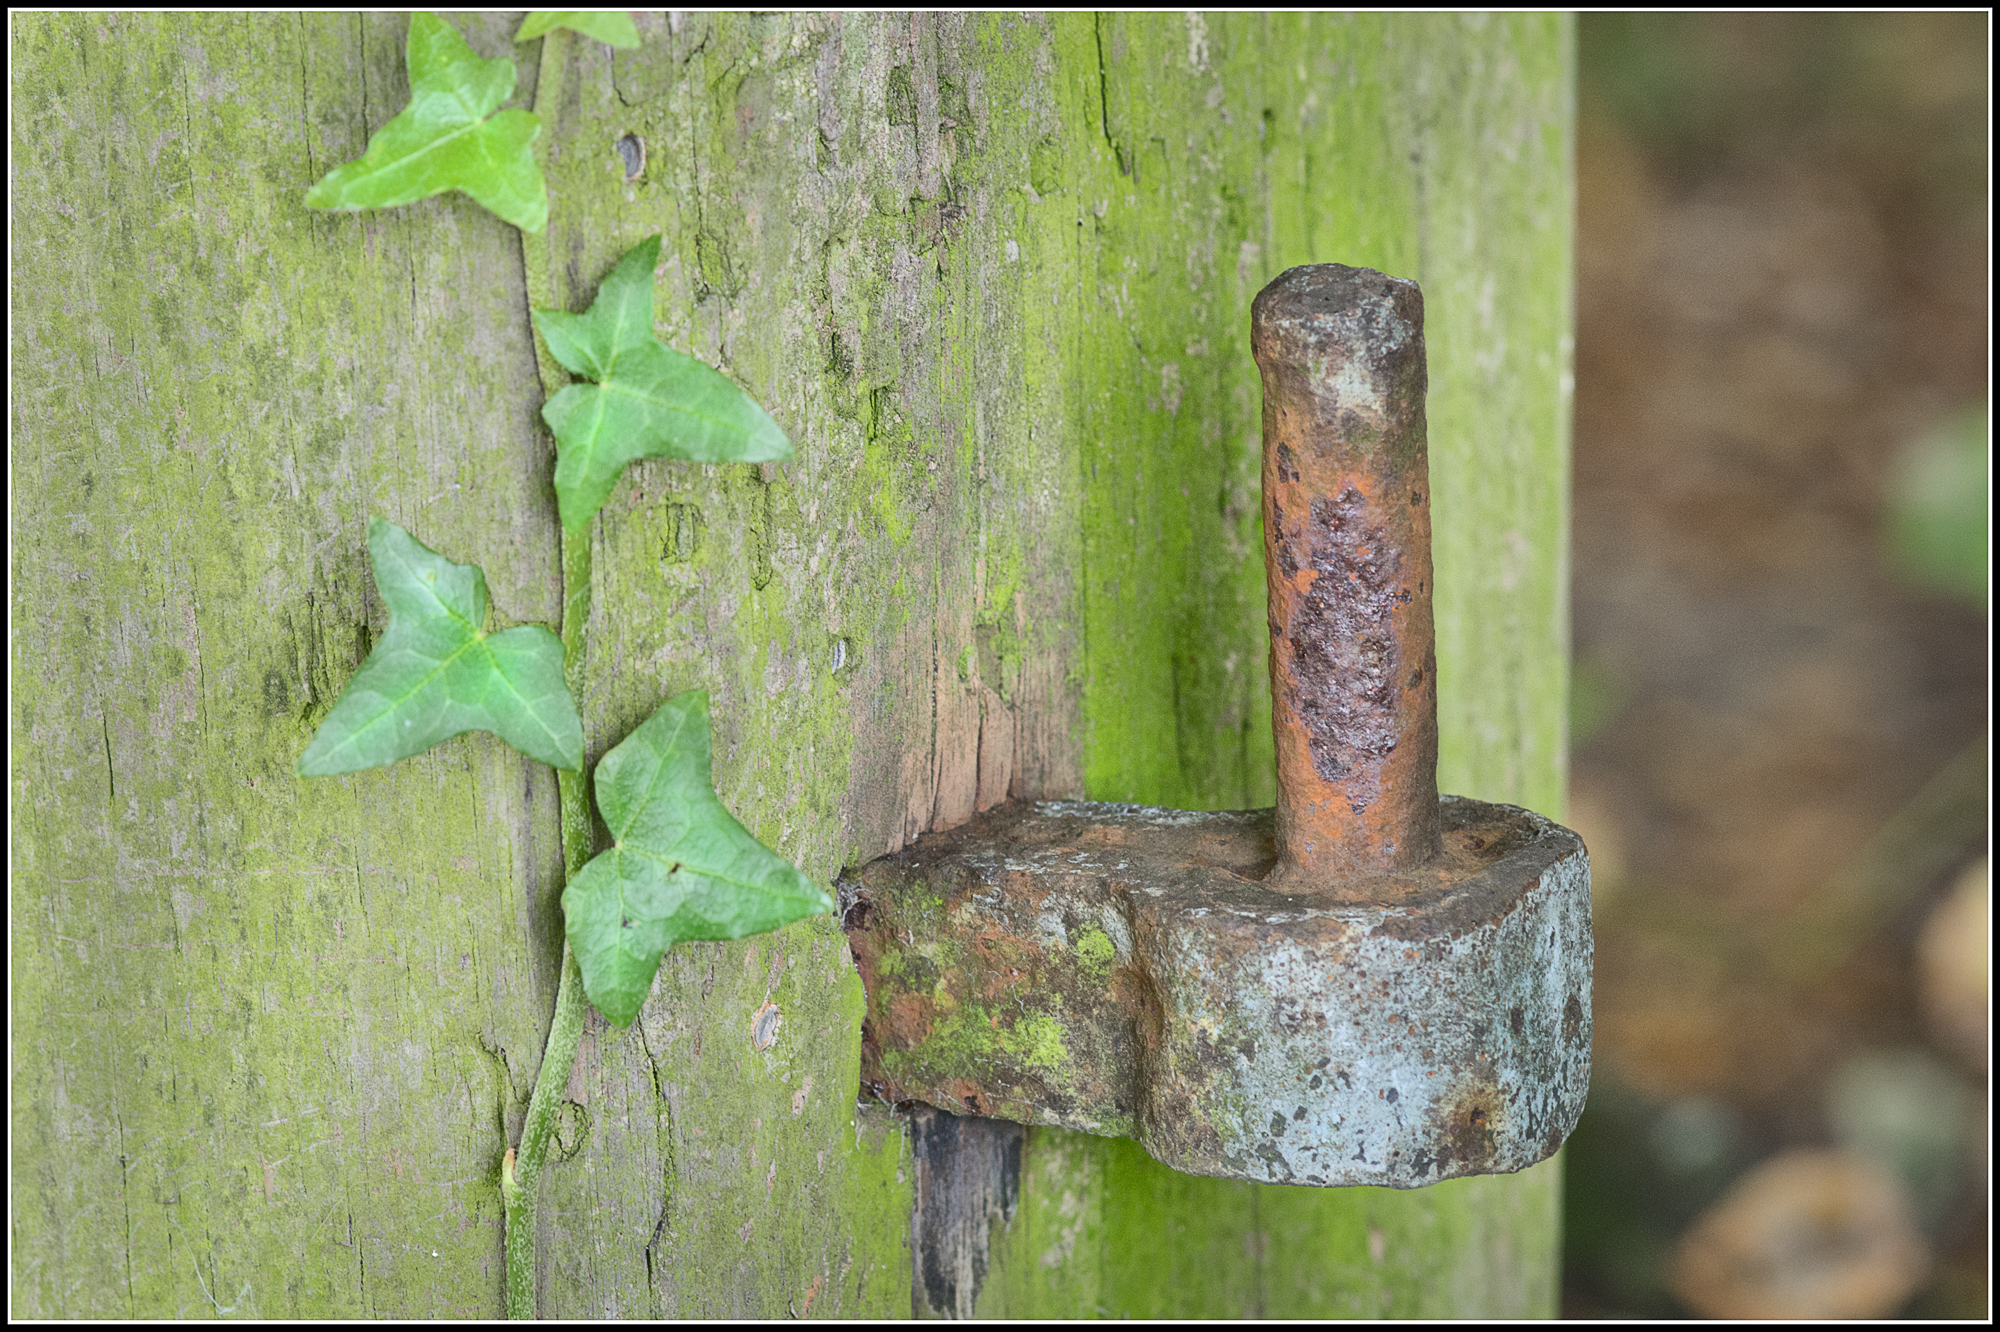
tree, post, wood, leaf, trunk, old, rust, orange, green, macro, ivy, metal, fresh, fauna, rusty, wooden, pentax, sigma, iron, wakefield, woodland, outwood, stanley, k5